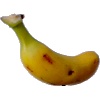
Label: banana_lady_finger